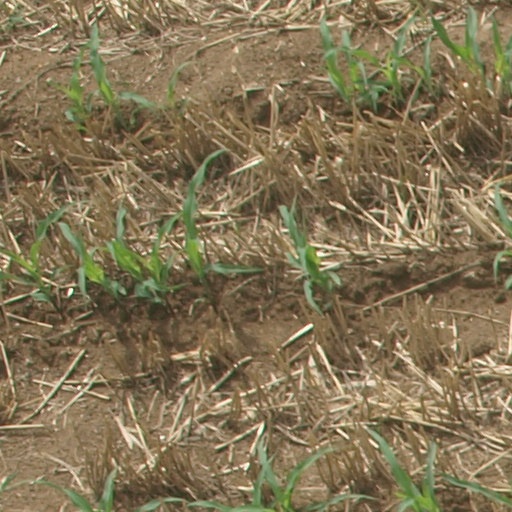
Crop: maize; corn